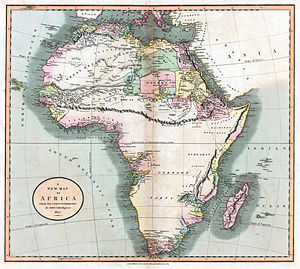
Kong-bjergene
Kort over Afrika, fremstillet af John Cary i 1805. Kong-bjergene strækker sig østpå til Måne-bjergene.
Kong-bjergene er en ikke-eksisterende bjergkæde i sydkanten af Sahara. James Rennells kort fra 1798 på baggrund af Mungo Parks ekspeditioner viser denne bjergkæde, og i 1805 forbandt gravøren John Cary dem med de ligeledes ikke-eksisterende Måne-bjerge, der formodedes at rumme Nilens kilde.